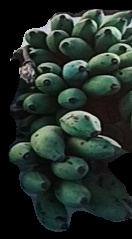
Variety: rasbale
Grade: grade2